Bobotie

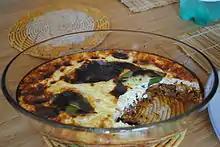
Bobotie, ready in a baking dish

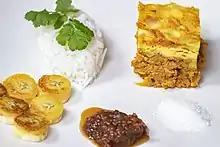
Bobotie, with egg and milk-soaked bread mixture, colored with turmeric. Almonds for topping, banana, chutney, coconut and rice on side.

Today, bobotie is much more likely to be made with beef or lamb, although pork can also be used. Early recipes incorporated ginger, marjoram and lemon rind; the introduction of curry powder has simplified the recipe but the basic concept remains the same. Some recipes also call for chopped onions and almonds to be added to the mixture. Traditionally, bobotie incorporates dried fruit like raisins or sultanas. It is often garnished with bay leaves, walnuts, chutney and bananas. Although not particularly spicy, the dish incorporates a variety of flavours that can add complexity. For example, the dried fruit (usually apricots and raisins or sultanas) contrasts the curry flavouring. The texture of the dish is also complex, the baked egg mixture topping complementing the milk-soaked bread which adds moisture to the dish. Bobotie is usually served with "yellow rice", which is rice cooked with turmeric.